Dornier Do 28

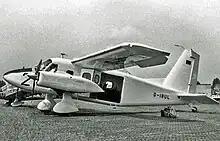
The second Dornier Do28D at the Paris Air Show in 1967

The Dornier company was given financial assistance from the German government to develop a larger STOL transport to carry up to 13 passengers. The type was designated the Do 28D and later named Skyservant. The Do 28D was a complete redesign and shared only the basic layout and wing construction of the earlier versions. The fuselage and engine nacelles were rectangular, unlike the rounded Do 28A/B. The aim was to develop a simple and rugged aircraft for use under arduous conditions, which could be easily maintained. With a crew of two pilots, the cabin accommodated up to 12 passengers; freight could be loaded easily through large double doors and with the seats removed the cabin gave of unobstructed space. The first flight of a Do 28D took place on 23 February 1966 and the type was publicly exhibited at the Paris Air Show at Le Bourget airport in June 1967.